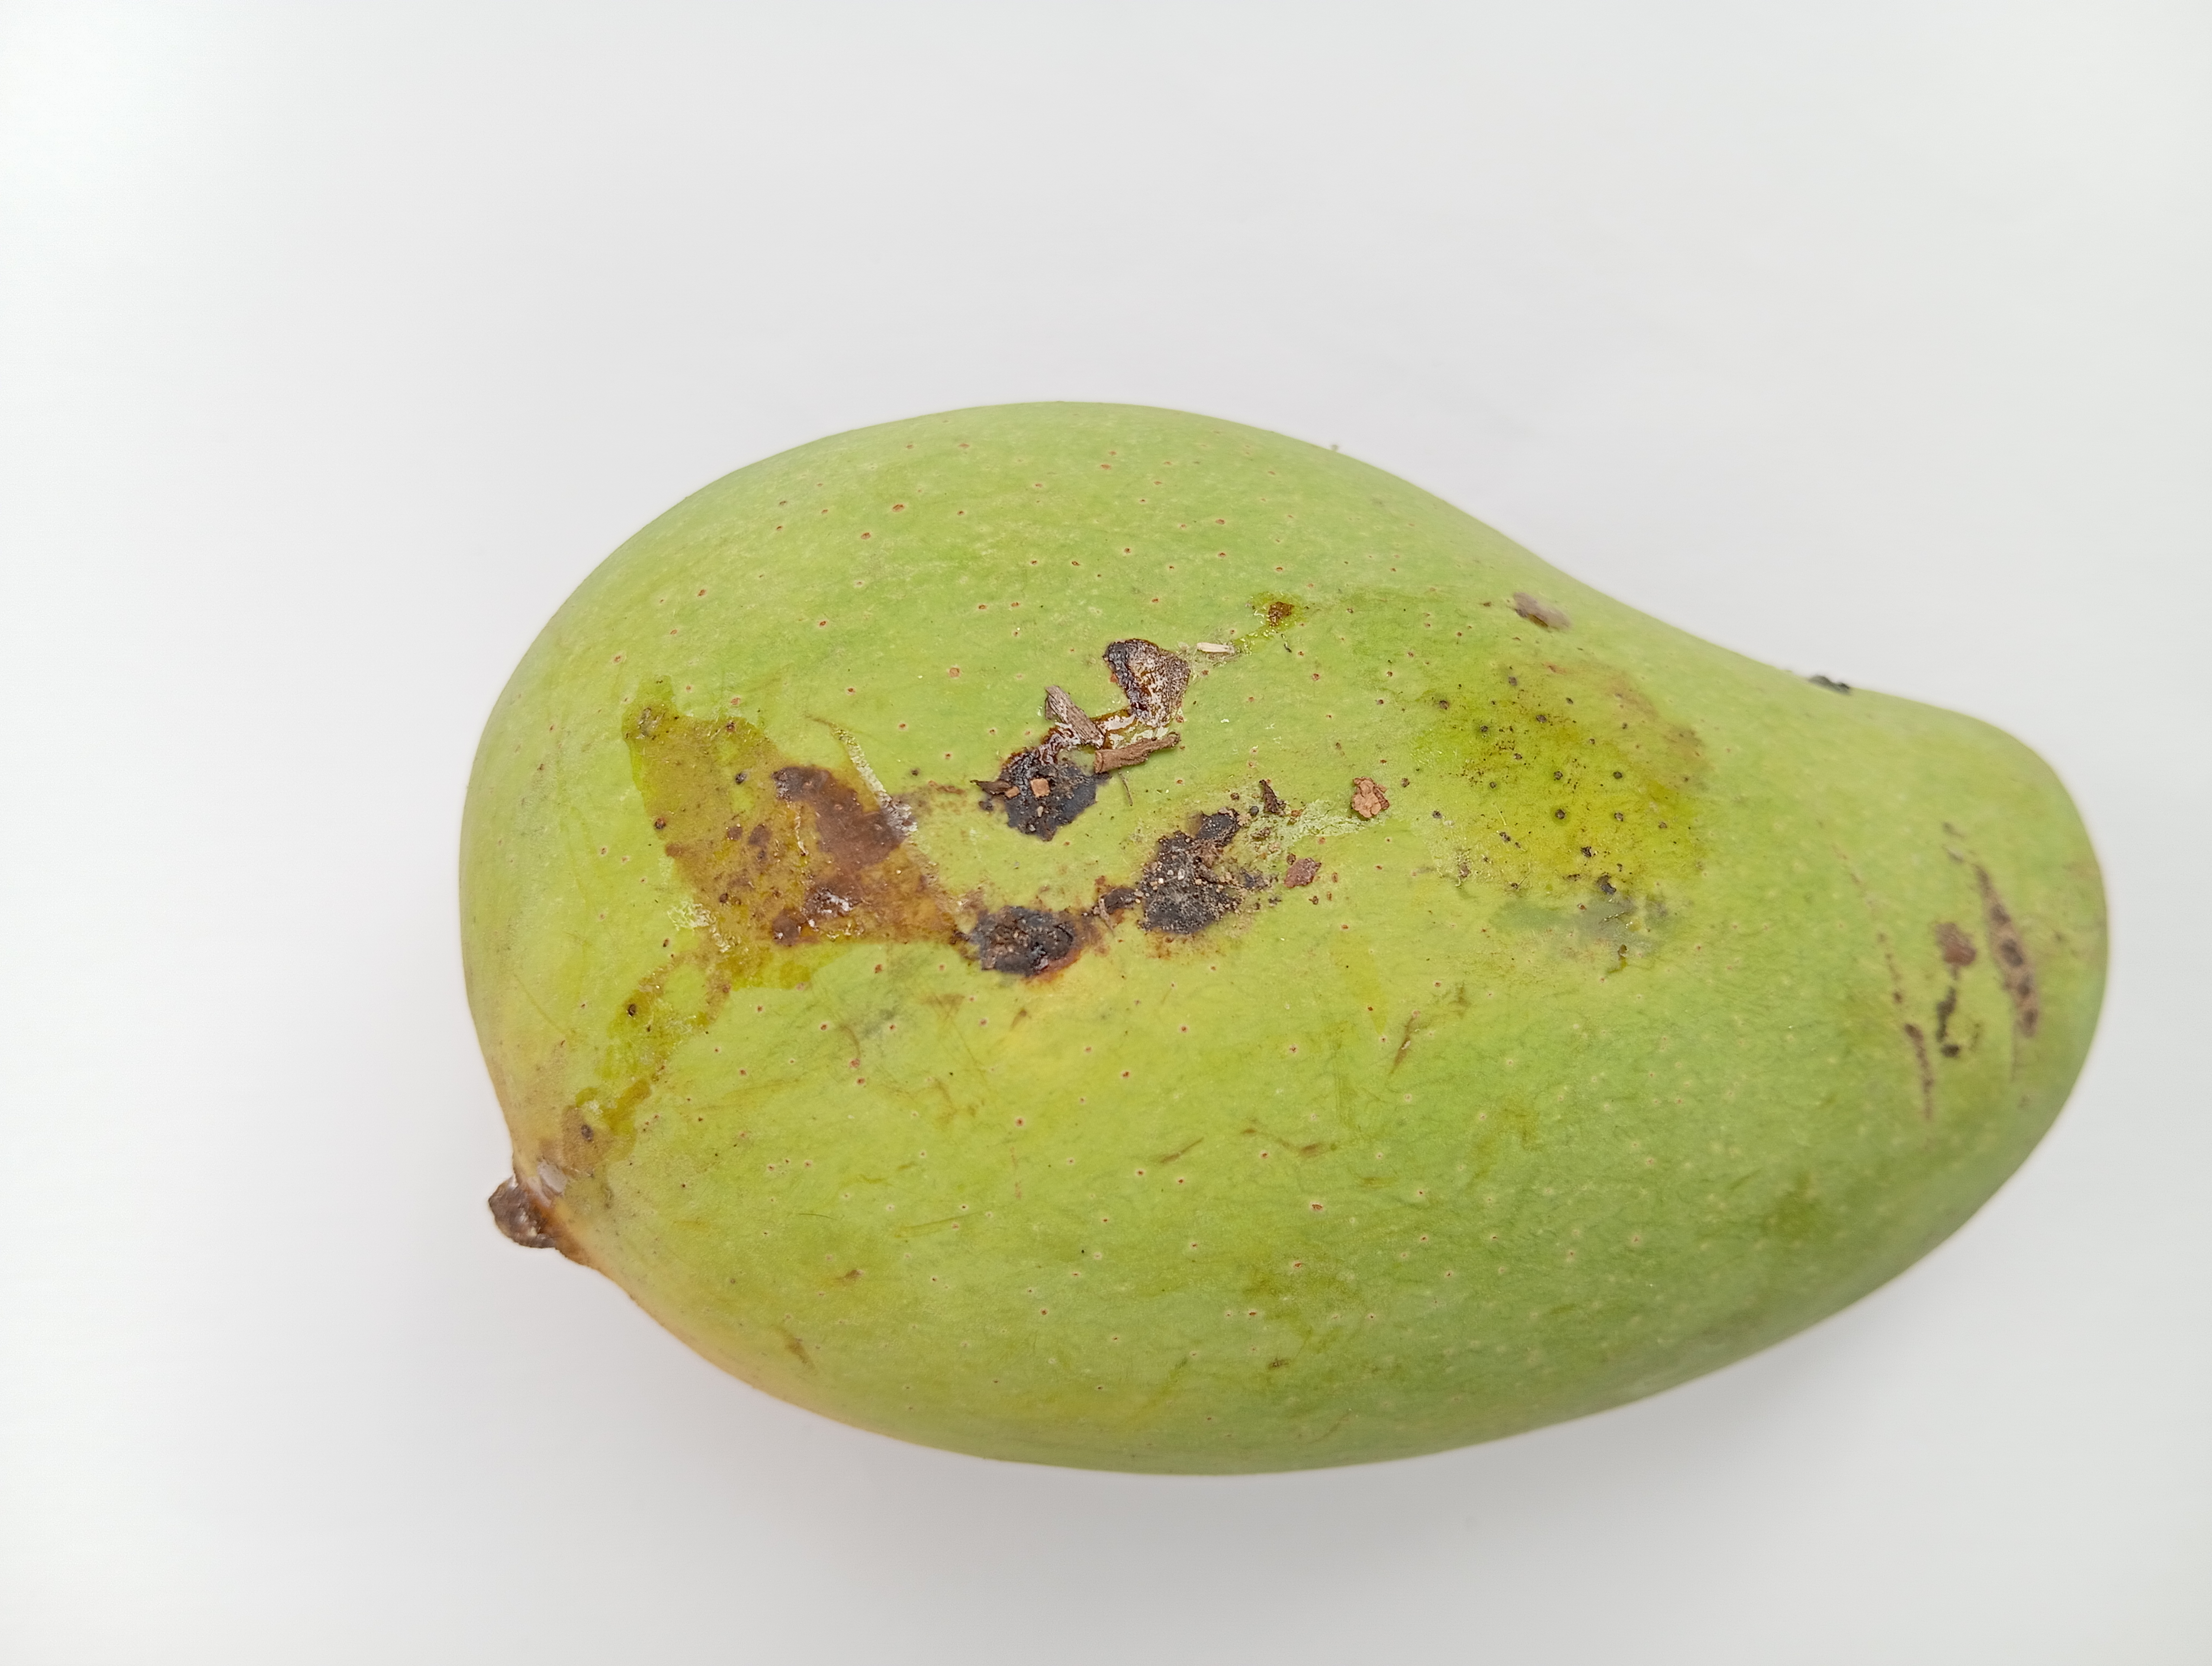
Mango variety: RaniBhog